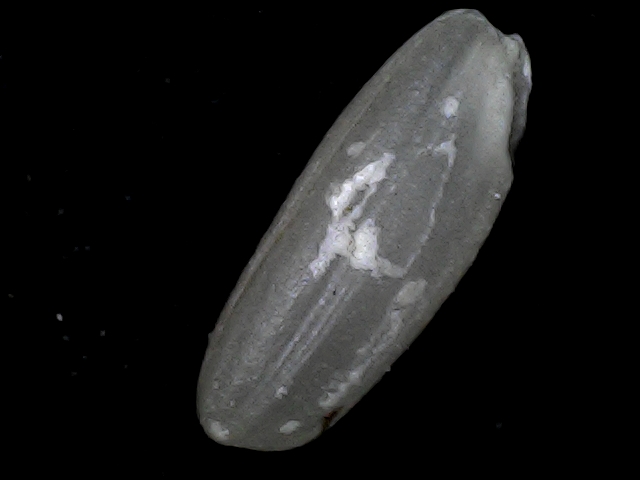
Rice variety: BD79